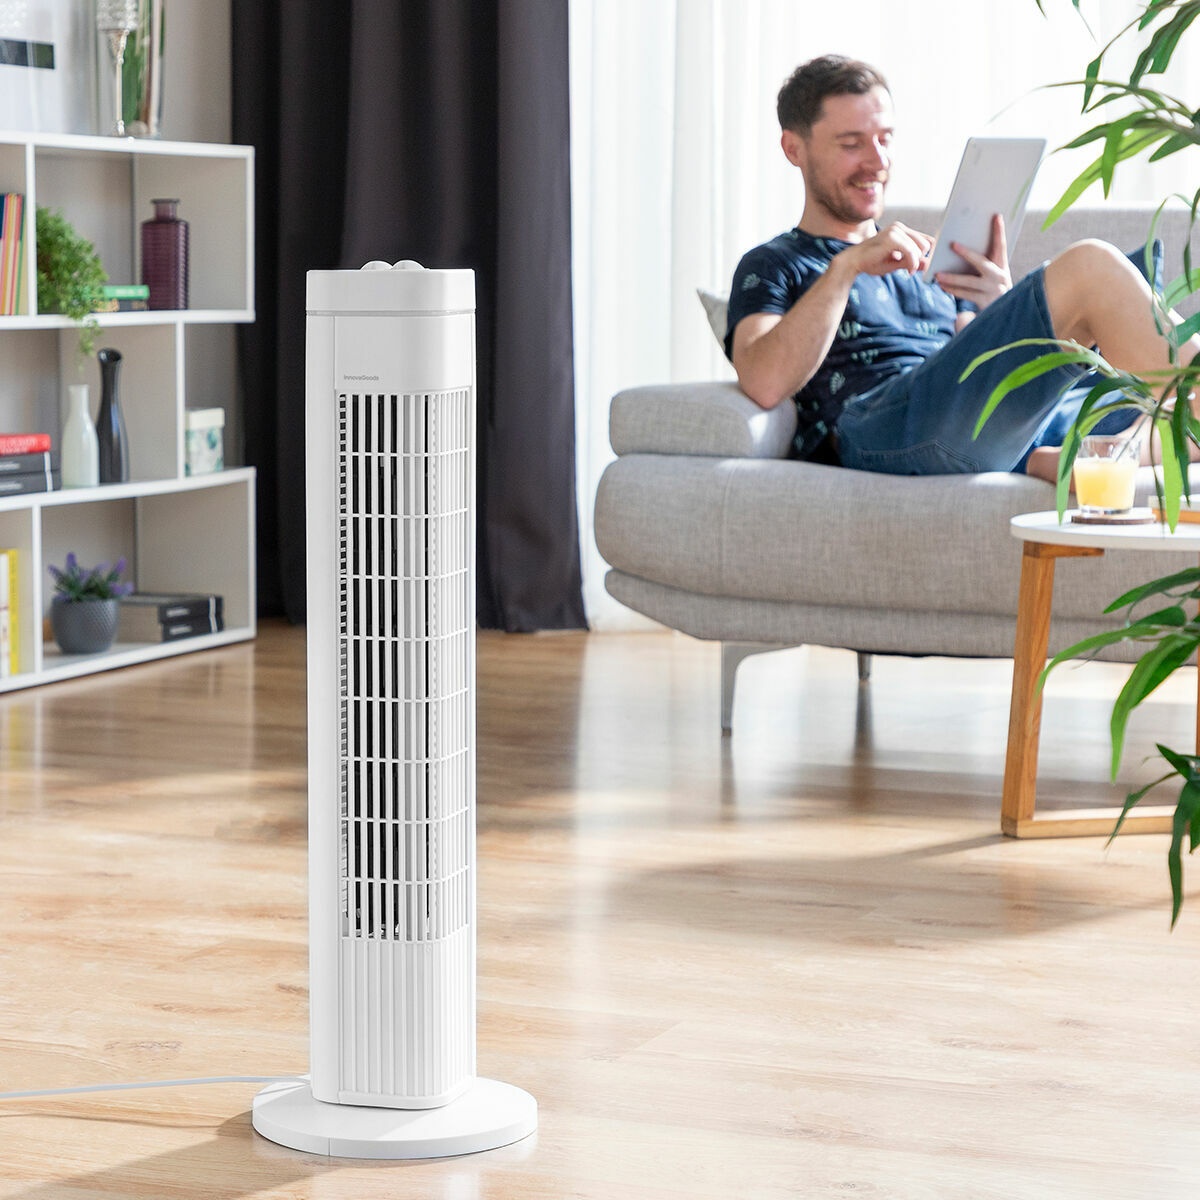
Tornfläkt Fankol InnovaGoods Vit 50 W
Brand: InnovaGoods
InnovaGoods erbjuder de bästa nyheterna för hemmet, såsom Tornfläkt Fankol InnovaGoods Vit 50 W ! Upptäck ett brett sortiment av kvalitetsprodukter som står för funktionalitet, effektivitet och innovativ design: belysning, organisering, inredning, luftkonditionering, trädgård, husdjur, rengöring, etc. Denna tornfläkt ger en behaglig sval känsla i alla rum. Utmärkt för att bekämpa värmen och svalka sig ordentligt utan att störa, eftersom det är ljudlös. Oscillation 70º och timer upp till 2 tim. Effekt: 50 W. En modern och lätt tornfläkt med handtag för enkel transport. Perfekt för att ventilera vardagsrum, sovrum osv. Automatisk avstängning. Räckvidd upp till ca 15 m². Ljudlös och innovativ design : Vår tornfläkt ger en behaglig känsla av fräschör och välbefinnande. Dess extra öppningar på sidorna utökar luftflödet. Den fasta stödbasen ger den stor stabilitet. Dessutom är den tystgående och diskret. Tillverkad av ABS och PP. Effekt: 50 W. Oscillerande rörelse 70° : Denna moderna tornfläkt är utmärkt för att njuta av svalkan från en superb fläkt. Dess oberoende oscillationsfunktion främjar luftfördelningen i hela rummet och kan aktiveras när så önskas. Perfekt för rum upp till ca 15 m². Timer : Vår oscillerande tornfläkt har en programmerbar timer på upp till 2 tim. Du kan välja mellan flera olika tider med intervaller på 20 min (20-40-60-80-100-120 min). Ett bekvämt och praktiskt alternativ för att välja användningstid och underlätta en ansvarsfull elförbrukning. Tre hastigheter: Denna tornfläkt med timer har tre hastighetsnivåer med ett luftflöde (högt, medium, lågt) som anpassar sig till användarens preferenser. Vår tornfläkt erbjuder flera alternativ för anpassad ventilation. Hastighet: 1 100-1 200-1 350 varv/min. Bärbar, bärhandtag : Denna oscillerande tornfläkt med timer är mycket lättviktig och enkel att använda. Den har ett bakre handtag för att enkelt förflytta den till vilket rum som helst. Den kan användas hemma, på kontoret m.m. Material: ABS polypropen Färg: Vit Typ: Fläkttorn Egenskaper: Tyst 3 hastigheter: 1100-1200-1350 r.p.m. Timer: Upp till 2 h Oscillation: 70º Ungefärlig räckvidd: 15 m² Stabil stödbas: Fast grepp Bärhandtag: Enkel att transportera och förvara Typ av kontakt: C Kabellängd: 180 cm Ström: 50 W Maximalt luftflöde (F): 23,2 m³/min Servicevärde (SV): 0,6 (m³/min)/W Maximal lufthastighet (c): 2,6 m/s Ljudeffektnivå (LWA): 53 dB(A) Effektförbrukning i standby-läge (PSB): 0,0 W Säsongsmässig elförbrukning (Q): 11,8 kWh/a Strömförsörjning (P): 36,8 W AC In: 220-240 V / 50-60 Hz Mått ca: 24 x 72,5 x 24 cm Förpackning och manual på flera språk: engelska, franska, spanska, tyska, italienska, portugisiska, holländska, polska, ungerska, rumänska, danska, svenska, finska, litauiska, norska, slovenska, grekiska, tjeckiska, bulgariska, kroatiska, slovakiska, estniska, ryska och lettiska. Från 243,33€ / m
Category: Home & Garden > Household Appliances > Climate Control Appliances > Fans > Desk & Pedestal Fans